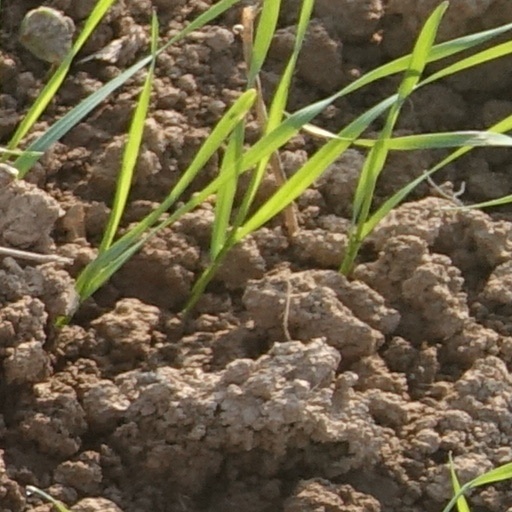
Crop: wheat